Church Missionary Society in China

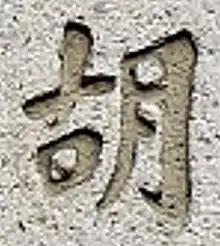
Ancient Moon on dulian right of doorway of Christ Church Cathedral, Fuzhou, China. The sound of Ancient Moon when said in Chinese, sounds very like Wolfe.

The South China Mission was extended to Zhejiang (Cheh-kiang) province at Ningbo (1848), Fujian (Fuh-Kien) province at Fuzhou (Fuh-Chow) (May 1850), Hong Kong (1862), Guangdong (Kwan-tung) province (1878) and later to Sichuan (Si-chuen; see Anglicanism in Sichuan) province in south west China (1890).